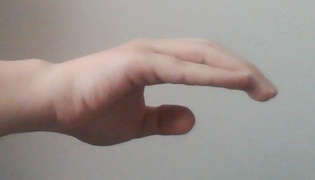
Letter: jeem